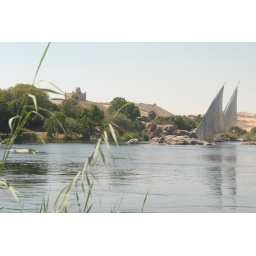
A pair of feluccas sail along the Nile, with the Mausoleum of Aga Khan sitting above at the top of a hill.